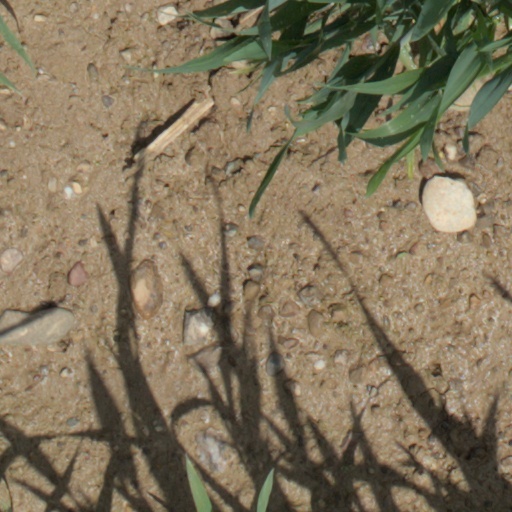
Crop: wheat